Oil-paper umbrella

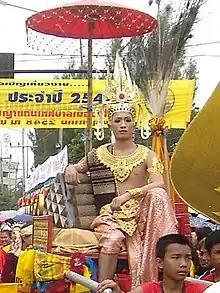
Phangki, son of Nāga under an oil-paper umbrella

A style of oil-paper umbrella in Kyoto is called . It is completely handmade, colors and images are of Japanese features, materials are also strictly controlled. The handle and scaffold are made from bamboo of Kameoka, Kyoto; the umbrella skin is made from Meinong paper of Gifu. The surface of the umbrella skin is brushed with sesame oil and tied with fine strings. An experienced artisan usually produces ten to twenty kyowagasa a month. One umbrella style has concentric circles on the exterior side of the umbrella skin called the , which literally means "eye of a snake".